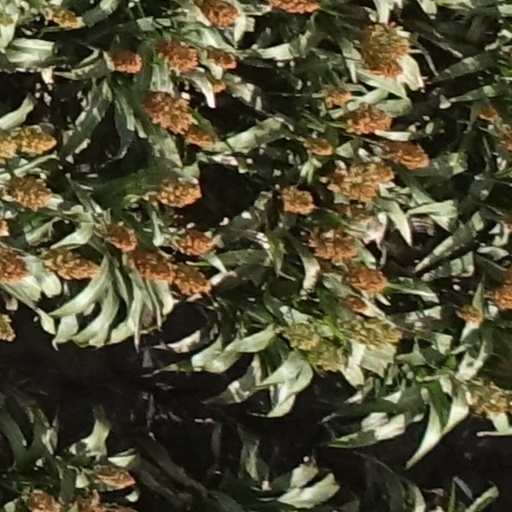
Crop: sorghum